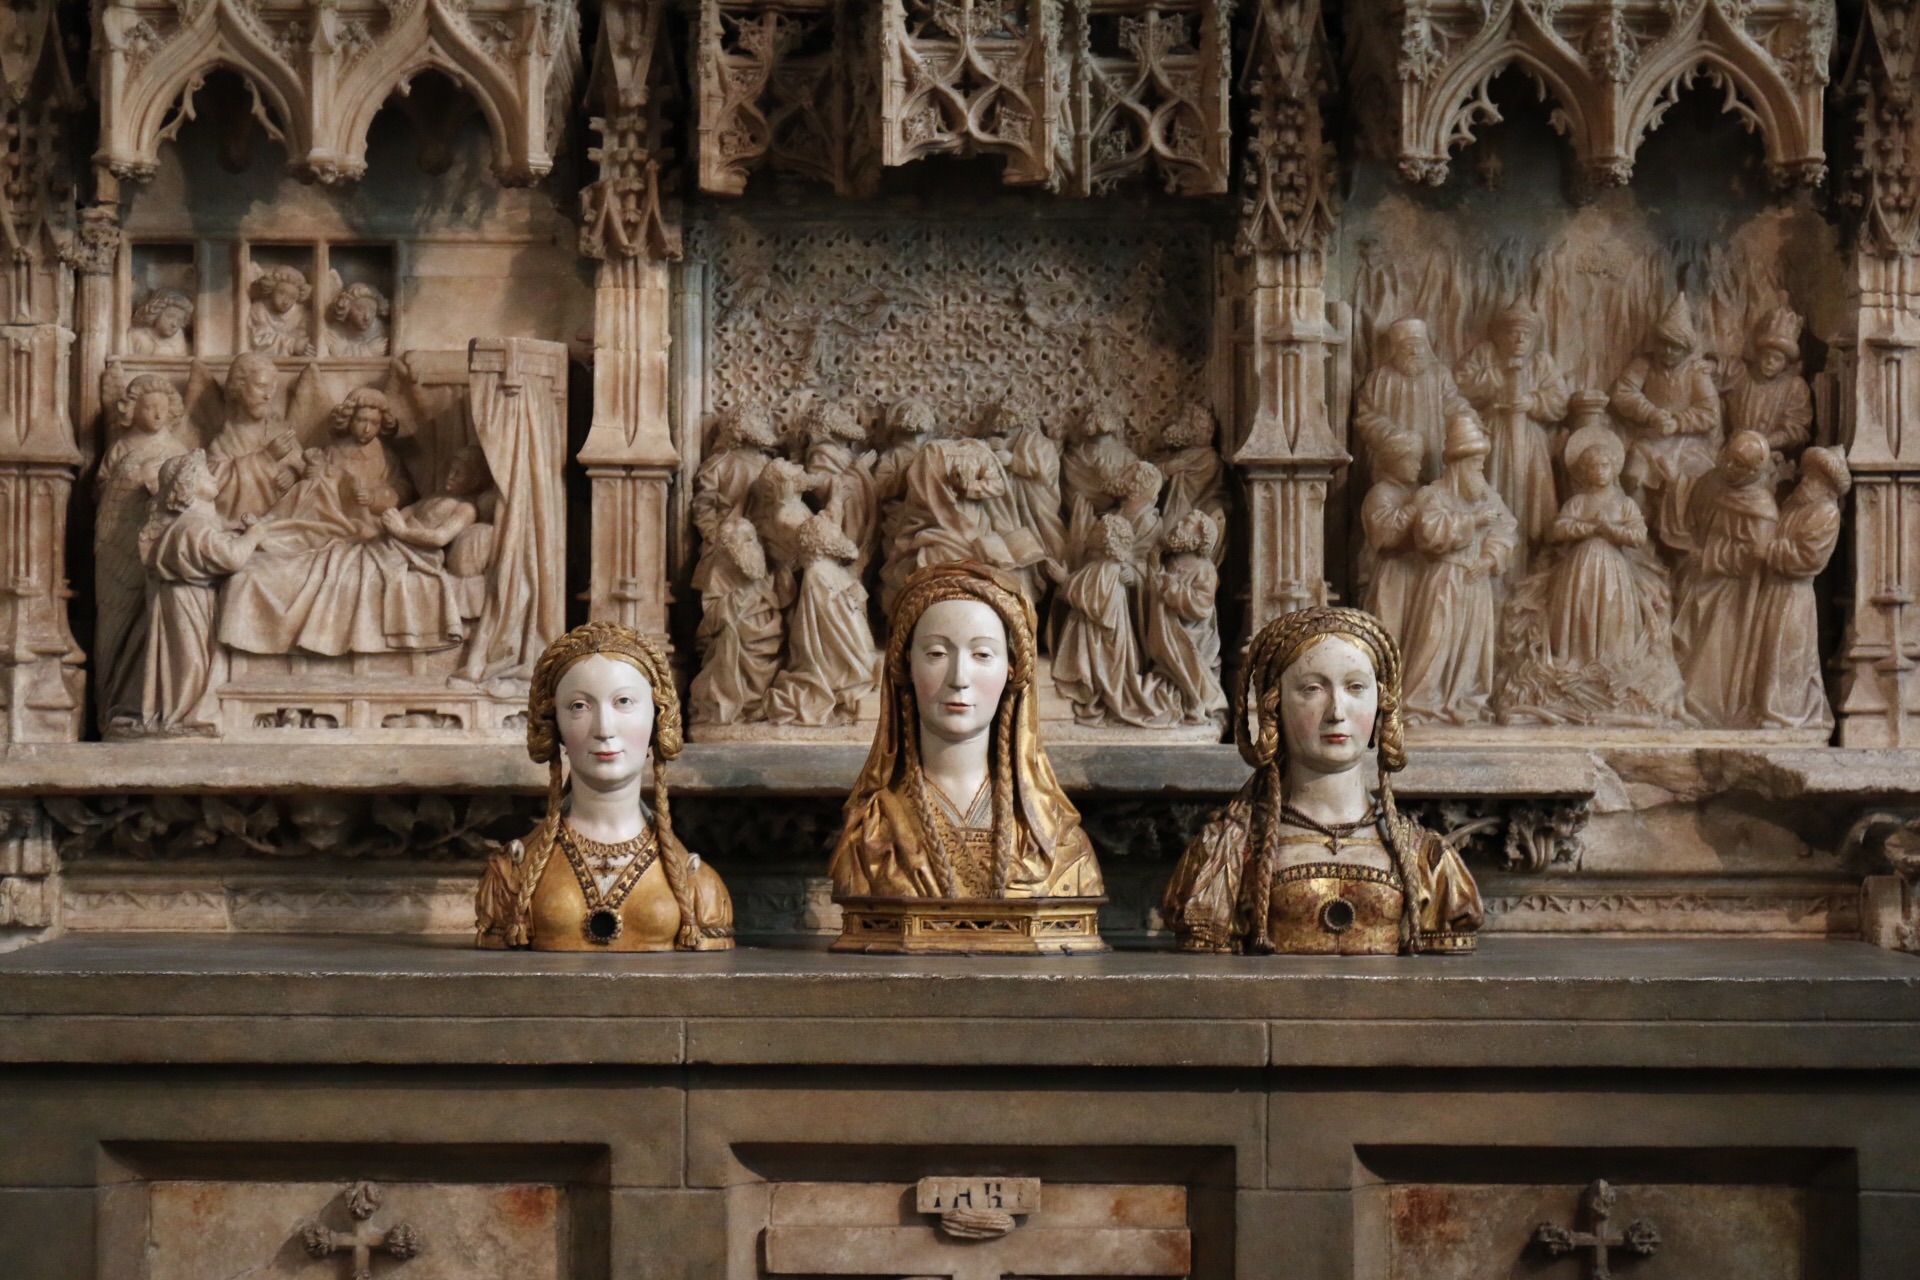
stone carving, carving, ancient history, hindu temple, art, statue, temple, sculpture, monument, place of worship, relief, cathedral, palace